Cathedral Basilica of Salvador

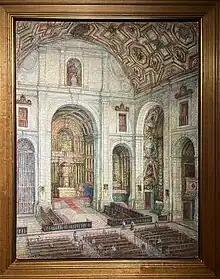
Painting of the Catedral-Basílica Primacial de São Salvador's interior (c. 1970)

The chapels of the cathedral offer an interesting showcase of altarpiece art from the late 16th through the mid-18th centuries, all decorated with sculptures and paintings. Very rare are two 16th century Renaissance altarpieces that belonged to the previous Jesuit church and were reused in the new building. The altarpiece of the main chapel is a fine example of 17th century Mannerist art. Other chapels have Baroque altarpieces from the mid-18th century. The barrel vault covering the nave of the church is decorated with wooden panels dating from the 18th century. A massive emblem at center displays the Jesuit emblem "IHS". The paintings at the base of the nave are in vivid colors with an Asian design. They were painted by Charles Belleville (1657-1730), a Jesuit who had lived in Macau for ten years prior to his arrival in Bahia.